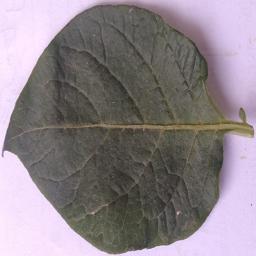
Label: Potato___Healthy